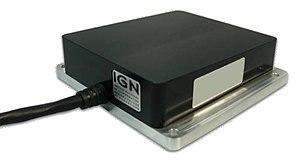
Un Geocube est un appareil de mesure conçu par le Laboratoire d'Opto-Électronique, de Metrologie et d'Instrumentation de l'Institut national de l'information géographique et forestière et industrialisé par la société Ophelia Sensors sous le nom de marque Geocube.